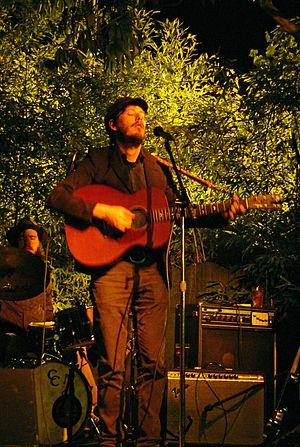
Vetiver est un groupe de folk indie mené aujourd'hui par le songwriter Andy Cabic.